240 Central Park South

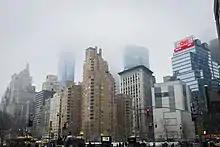
Seen at center from across Columbus Circle. One57 (obscured by fog) is at left, while 5 Columbus Circle and 2 Columbus Circle are at right.

In the early 20th century, the Mayer family was prominent in the development and management of New York City real estate. Albert Mayer and four of his five siblings were active in the industry. He worked at the J. H. Taylor Construction Company from 1919 to 1939, when he worked with Whittlesey. By the 1930s, Mayer and Whittlesey were formulating plans for an apartment building combining an urban setting with suburban features such as green space. The "New York Herald Tribune" said they came up with the idea as they studied architecture in the European cities of Amsterdam, Stockholm, and Vienna.